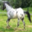
Label: horse